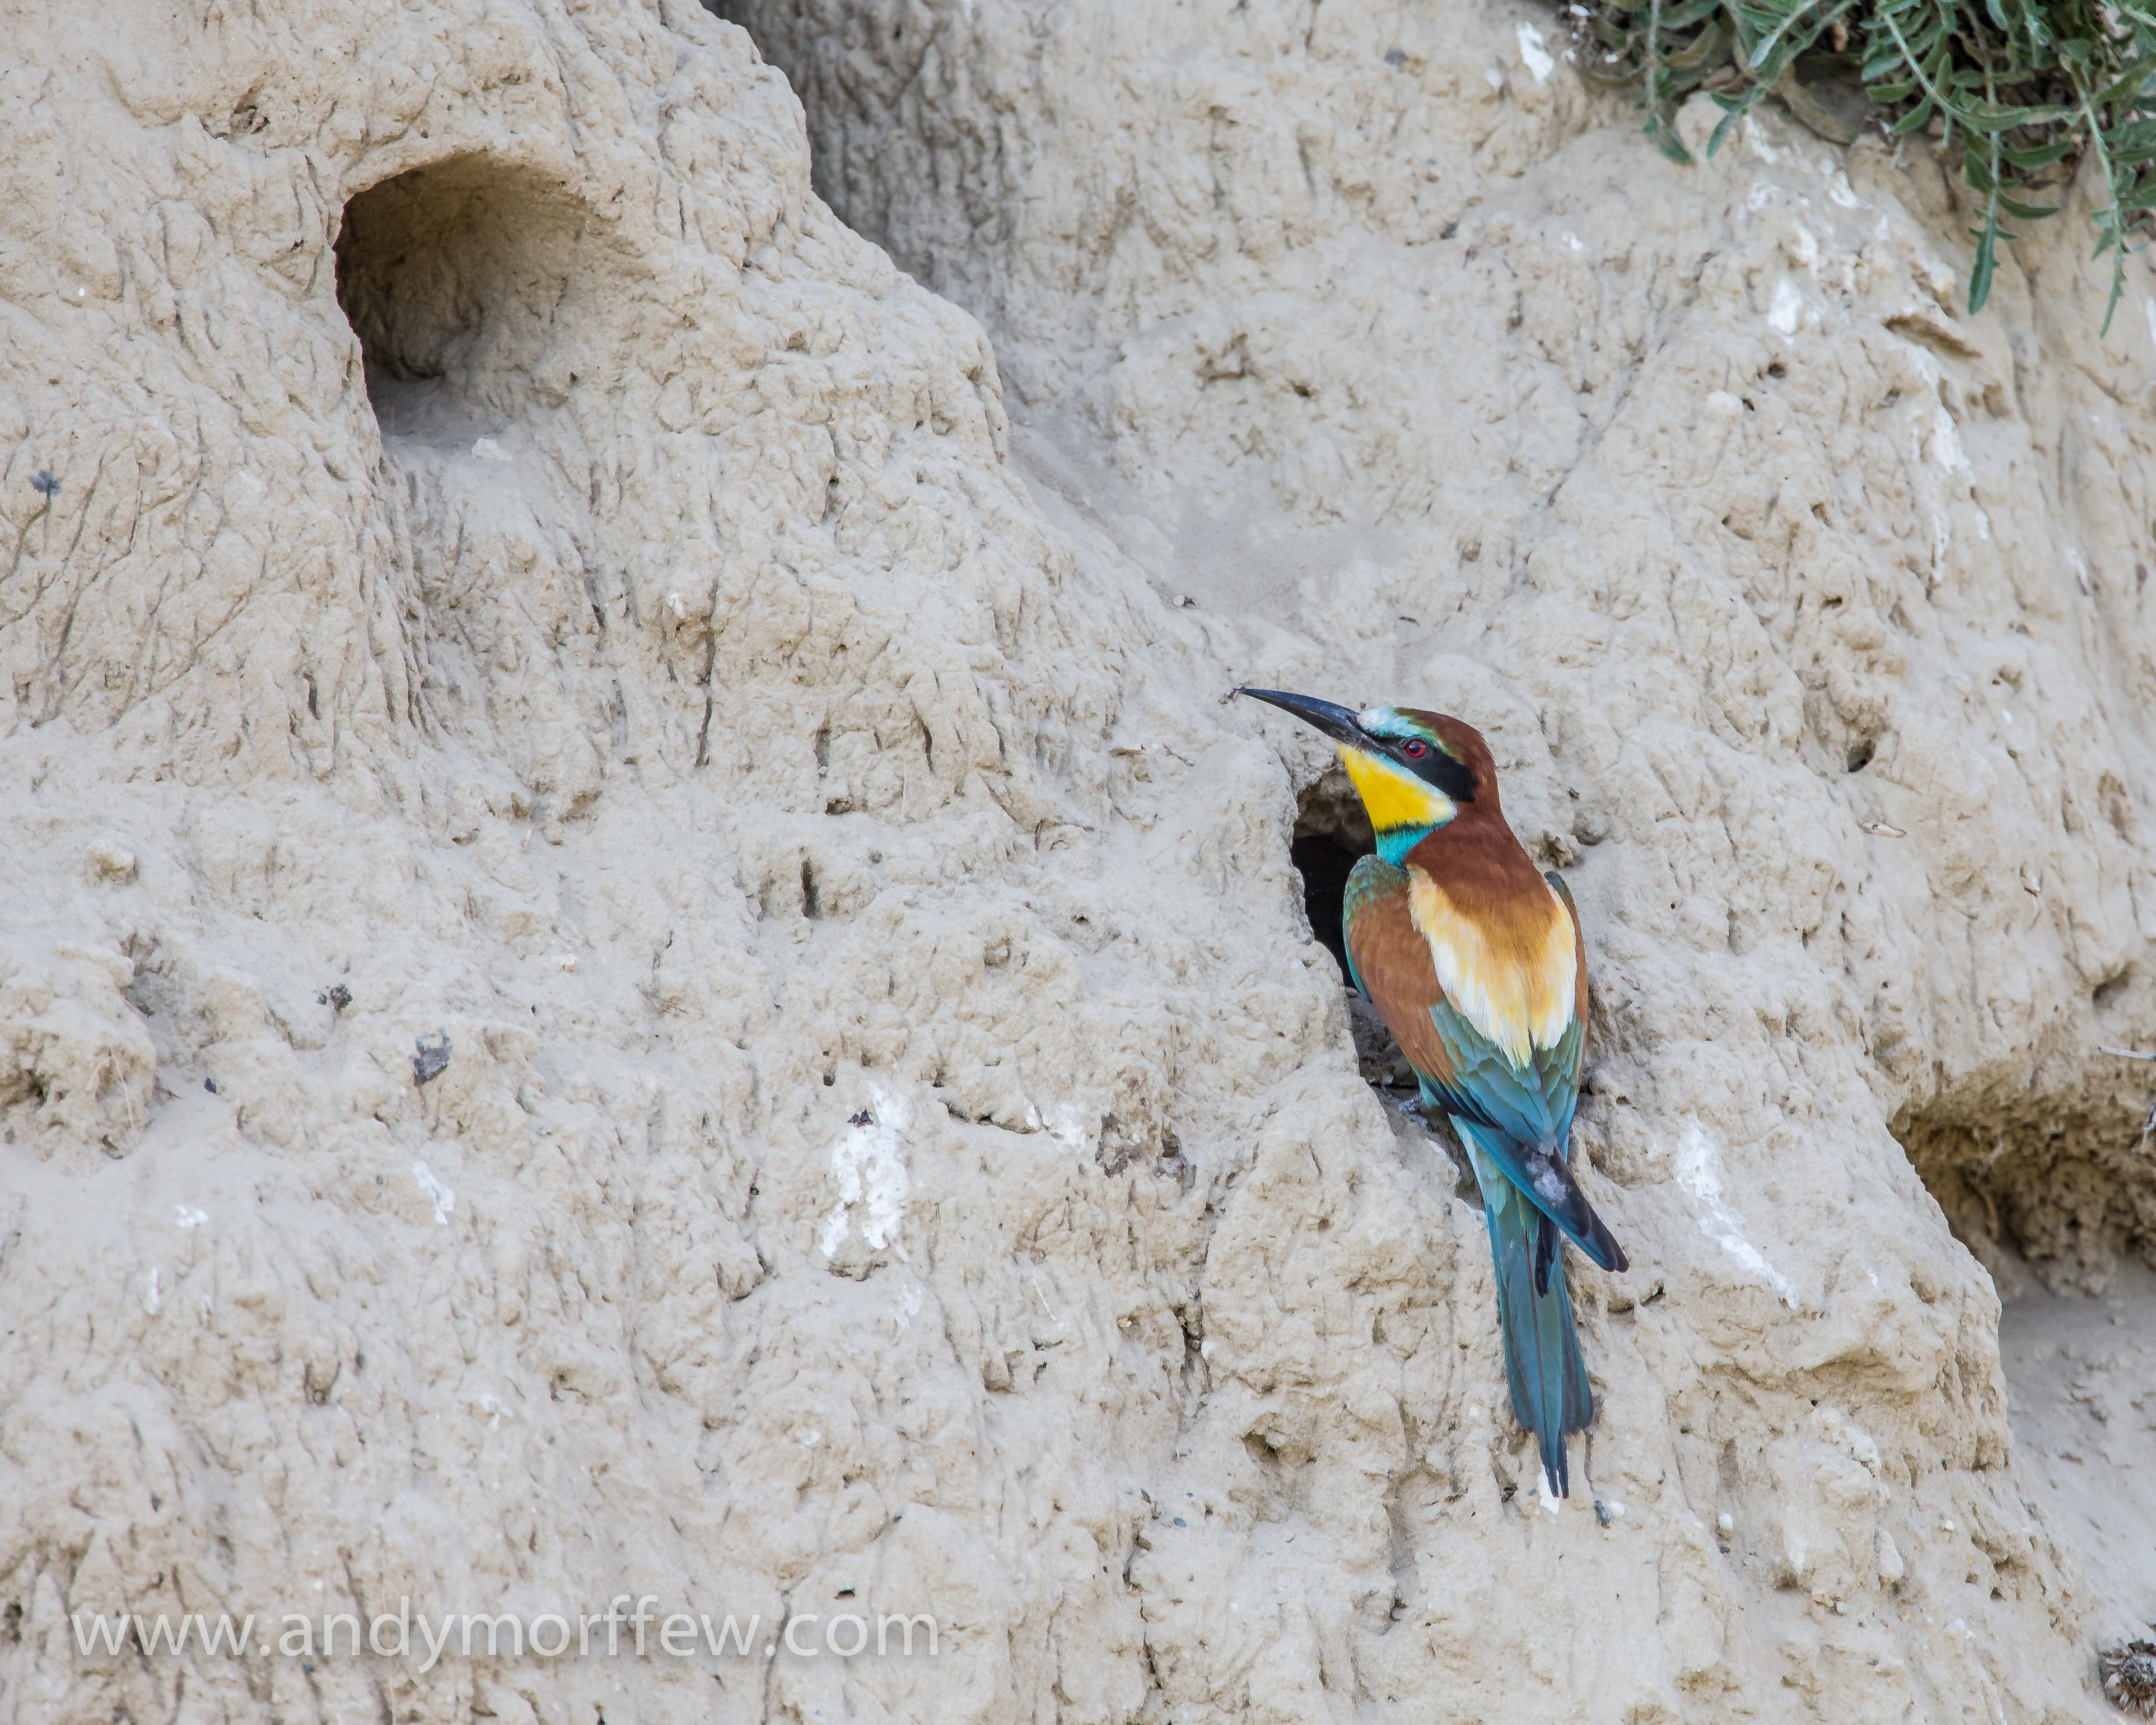
bird, wing, tunnel, wildlife, beak, fauna, vertebrate, hungary, colony, andymorffew, morffew, beeeater, old world flycatcher, perching bird